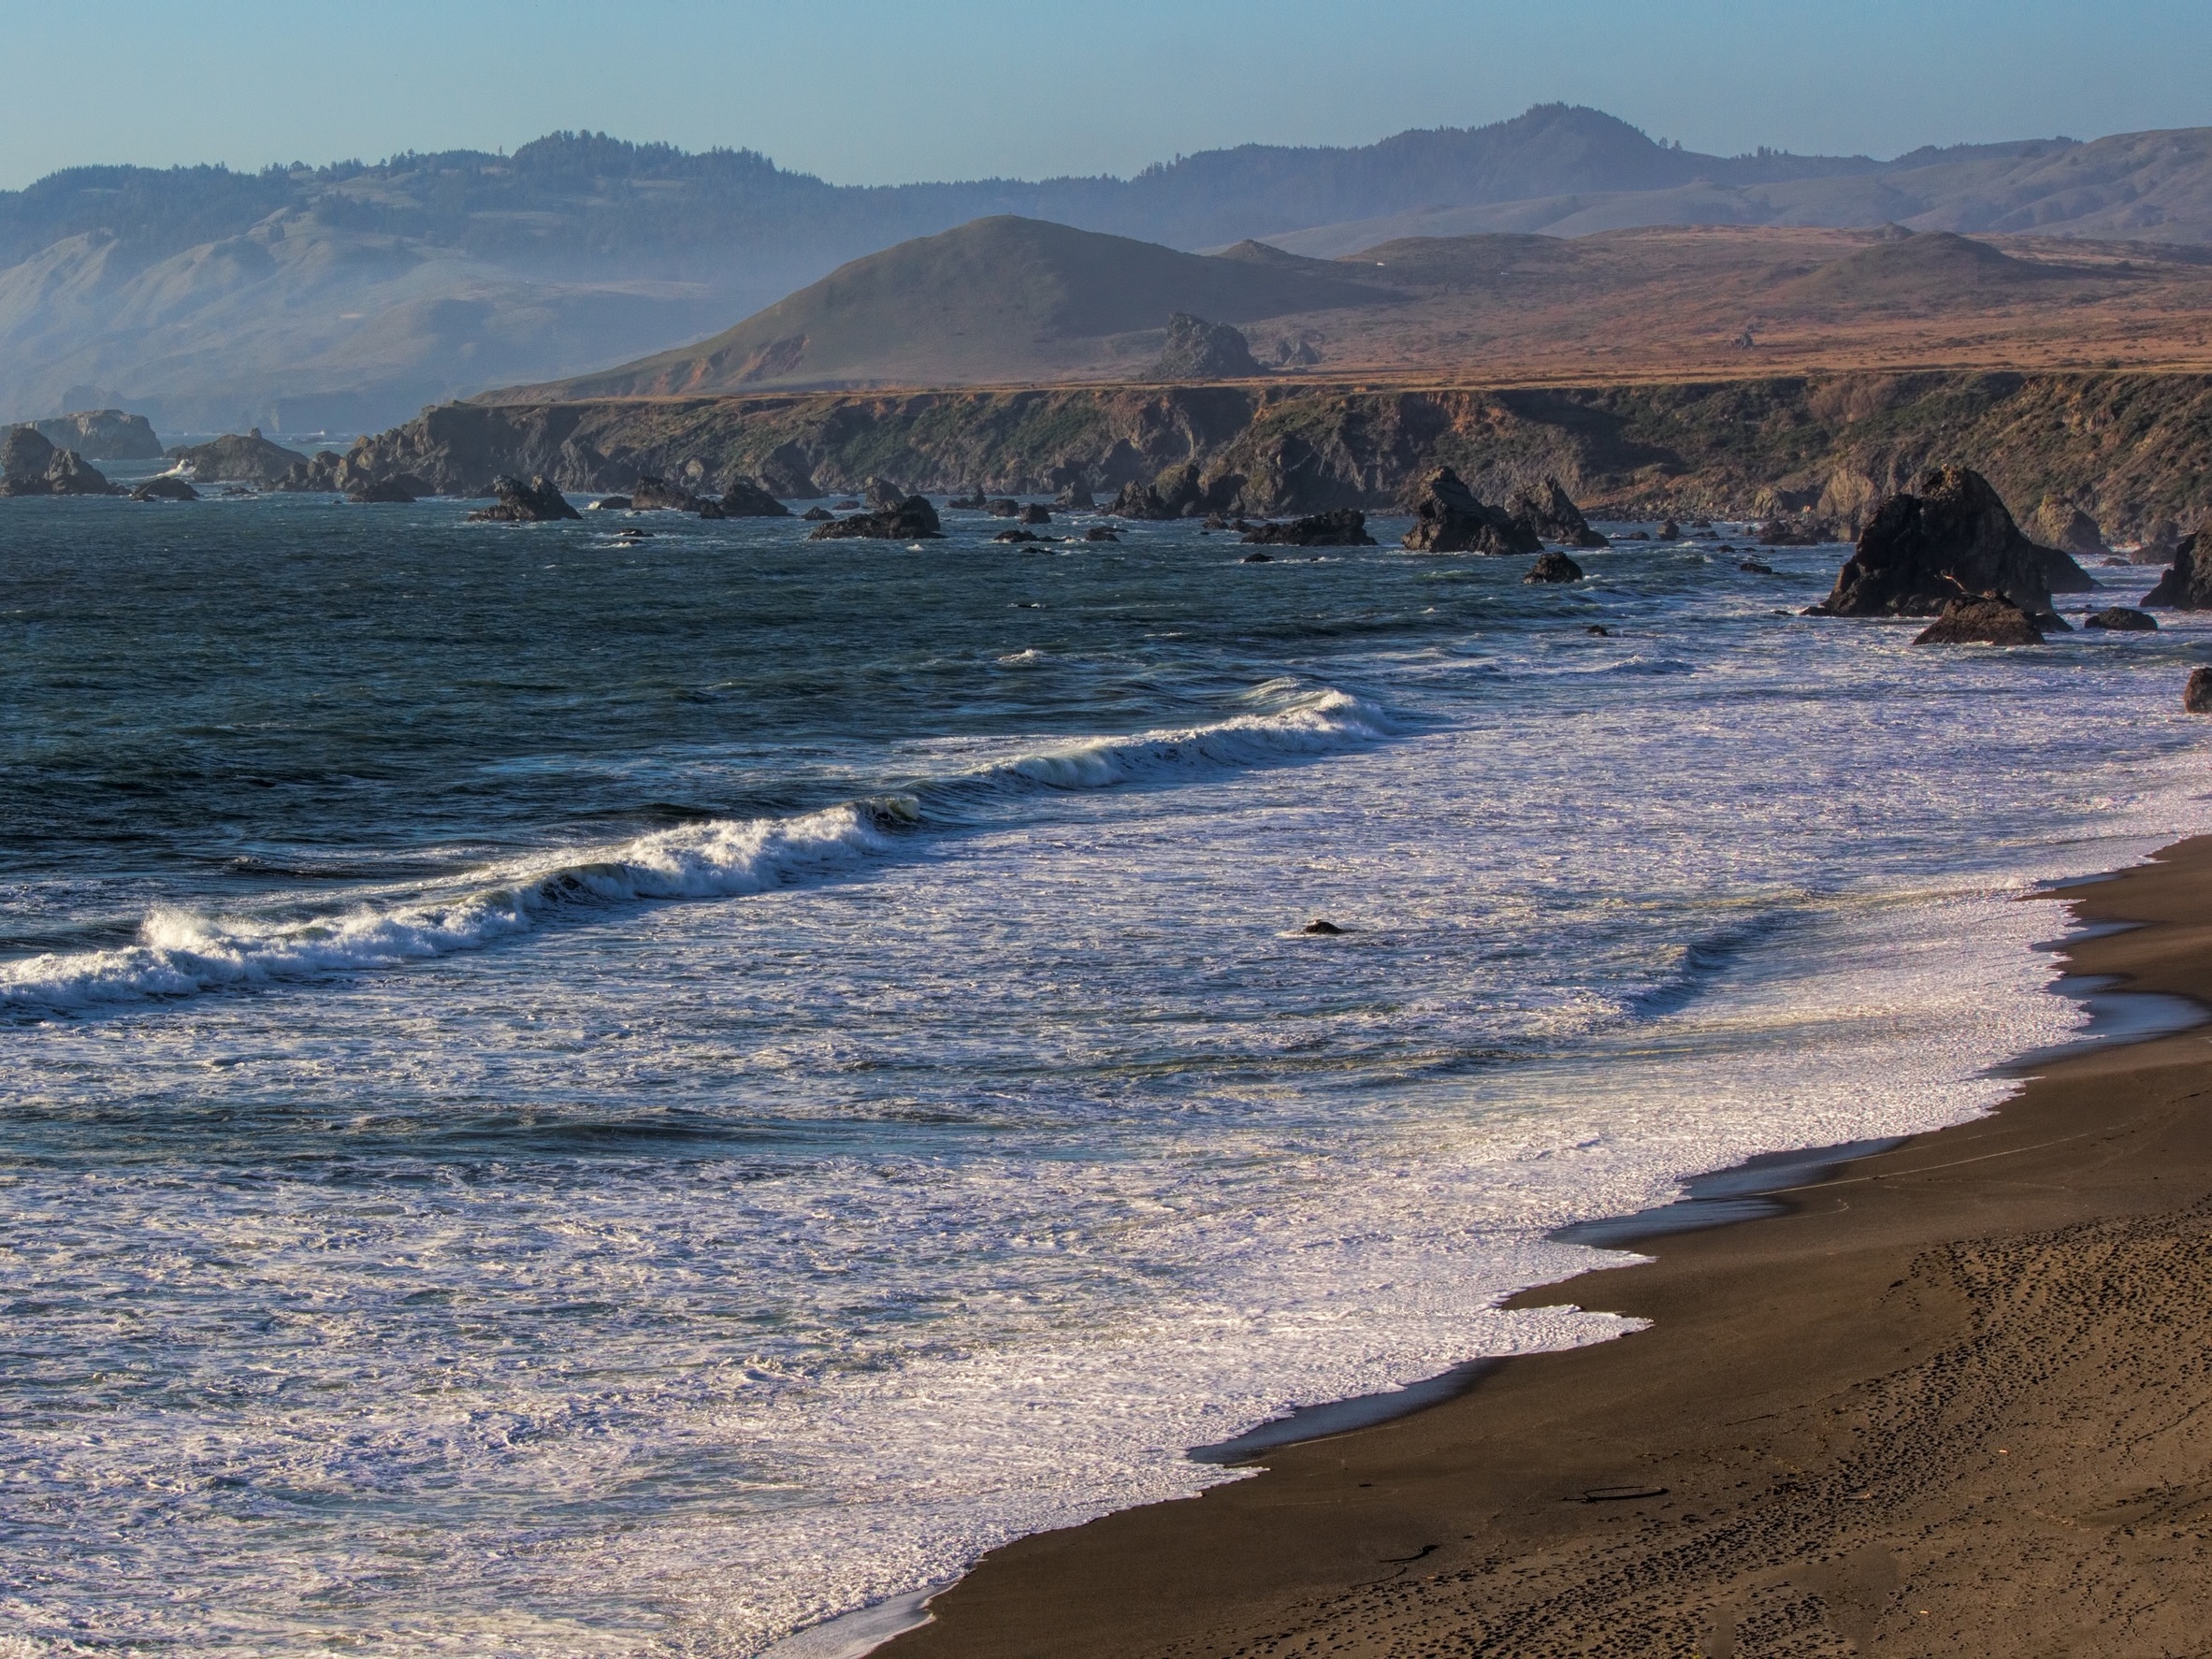
beach, landscape, sea, coast, water, sand, rock, ocean, horizon, shore, wave, coastline, cliff, foam, cove, spray, seascape, bay, terrain, body of water, waves, misty, breakwater, cape, landform, natural environment, wind wave